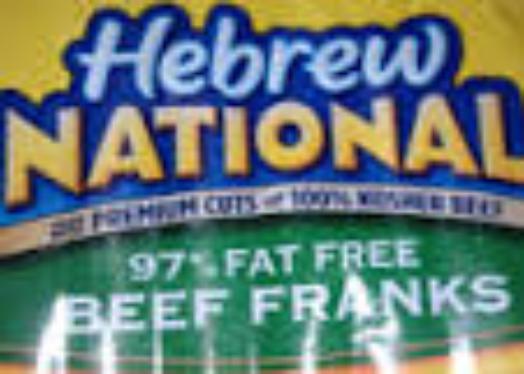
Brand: Hebrew National
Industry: Food